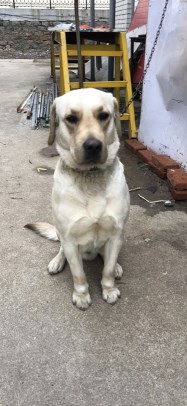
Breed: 3580-n000122-Labrador_retriever